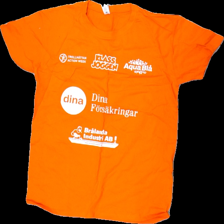
View: front
Type: T-shirt
Category: Unisex
Brand: Not in the list
Brand text on label: sols
Colors: Orange
Material: 100% Cotton
Pattern: Other
Cut: Regular, C-collar
Size: L
Season: All
Price range: 50-100
Recommended usage: Reuse
Description: t-shirt with print